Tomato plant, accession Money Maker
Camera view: bottom (45 deg); turntable rotation: 60 degrees
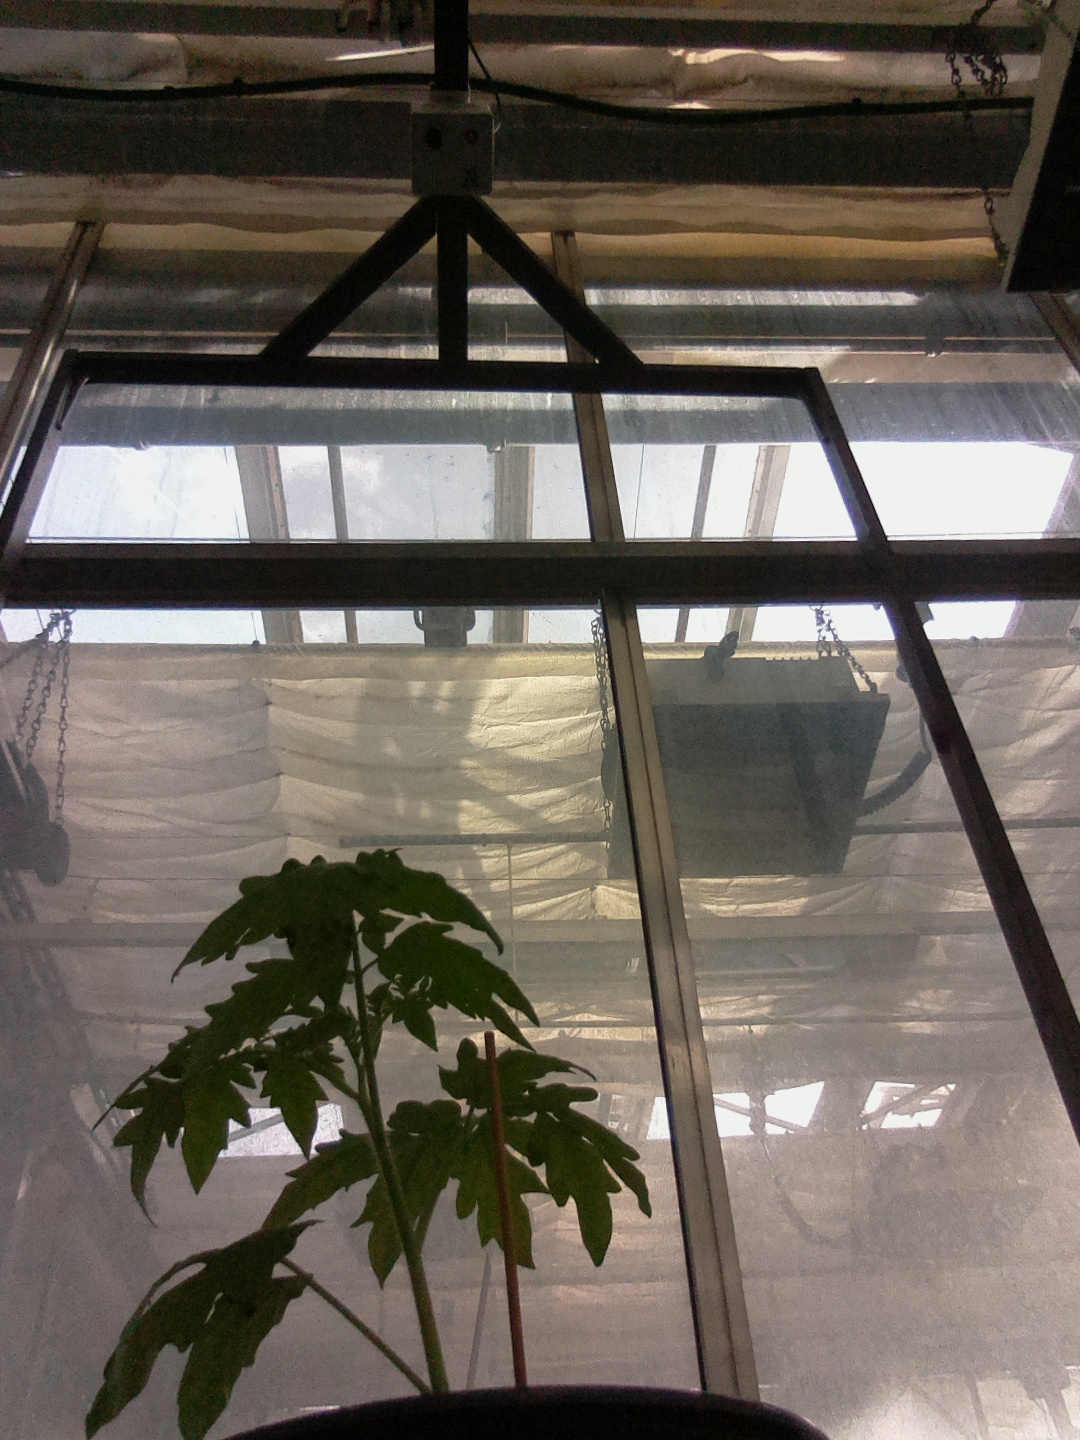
BBCH growth stage 13: 6 of true leaves visible